Disdyakis triacontahedron

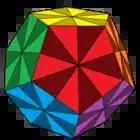
"Big Chop" puzzle

The "disdyakis triacontahedron", as a regular dodecahedron with pentagons divided into 10 triangles each, is considered the "holy grail" for combination puzzles like the Rubik's Cube. Such a puzzle currently has no satisfactory mechanism. It is the most significant unsolved problem in mechanical puzzles, often called the "big chop" problem.